Goumenissa

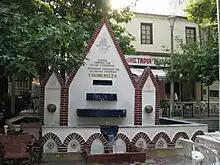
French fountain, memorial of WWI, at the center of Goumenissa.

During World War I, late 1915, Franco-British divisions under the command of French General Maurice Sarrail marched on Paionia. A French Division camped in Goumenissa and built a military hospital, a power station and the famous Fountain in Central Square.